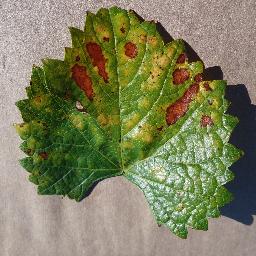
Label: Grape___Esca_(Black_Measles)